Berkshires

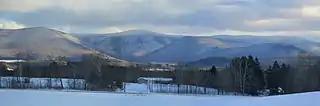
The Mount Greylock massif seen from the west in winter, with the deep valley known as "The Hopper" directly below the summit

Geologically and physically, the Berkshires are the southern continuation of the Green Mountains of Vermont, distinct from them only by their lower average elevation and by virtue of what side of the border they fall on. In physical geography, the Berkshires extend from the Housatonic River and Hoosic River valleys in western Massachusetts, to the Connecticut River valley in north-central Massachusetts, and to the foot of the lower Westfield River valley in south-central Massachusetts. In Connecticut, where they are referred to as the Litchfield Hills, they extend east from the upper Housatonic River valley in the northwest part of the state.